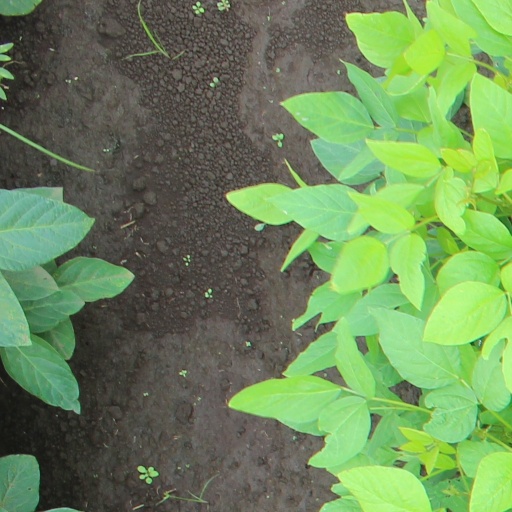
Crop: soybean